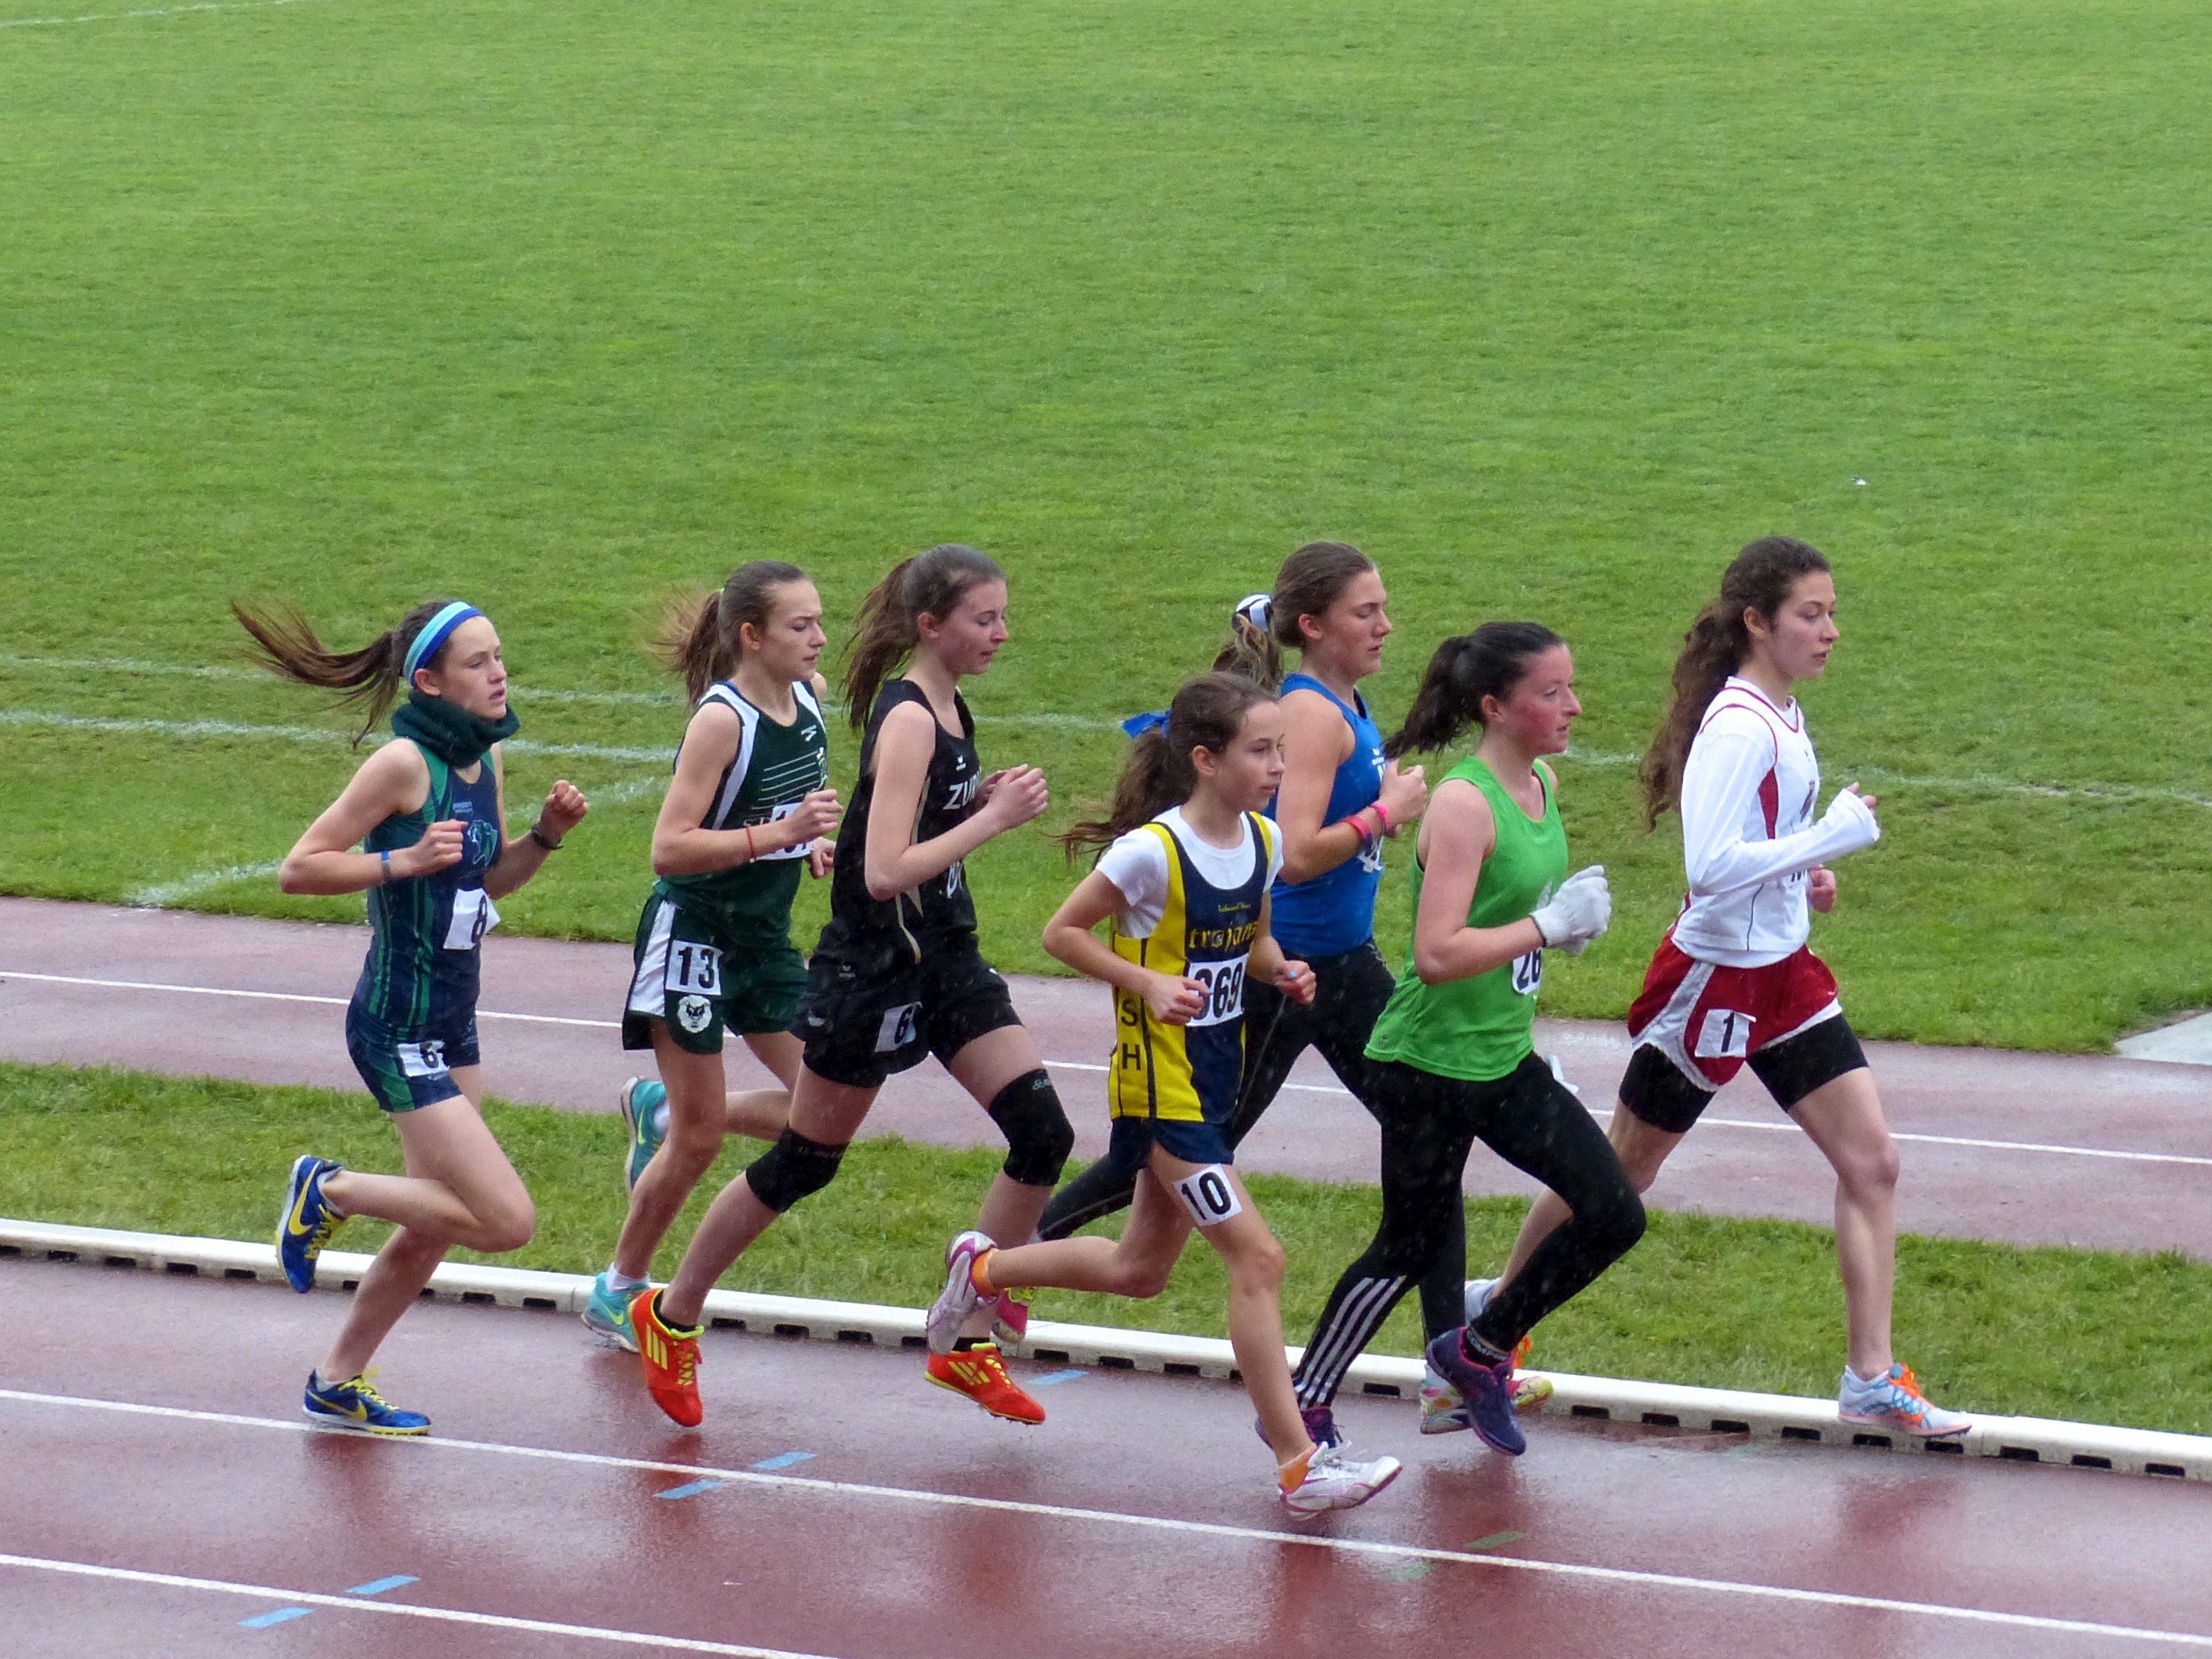
running, paris, 2013, team, sports, endurance, highschool, athletics, isst, sprint, trackandfield, physical exercise, human action, track and field athletics, middle distance running, 800 metres, 4 100 metres relay